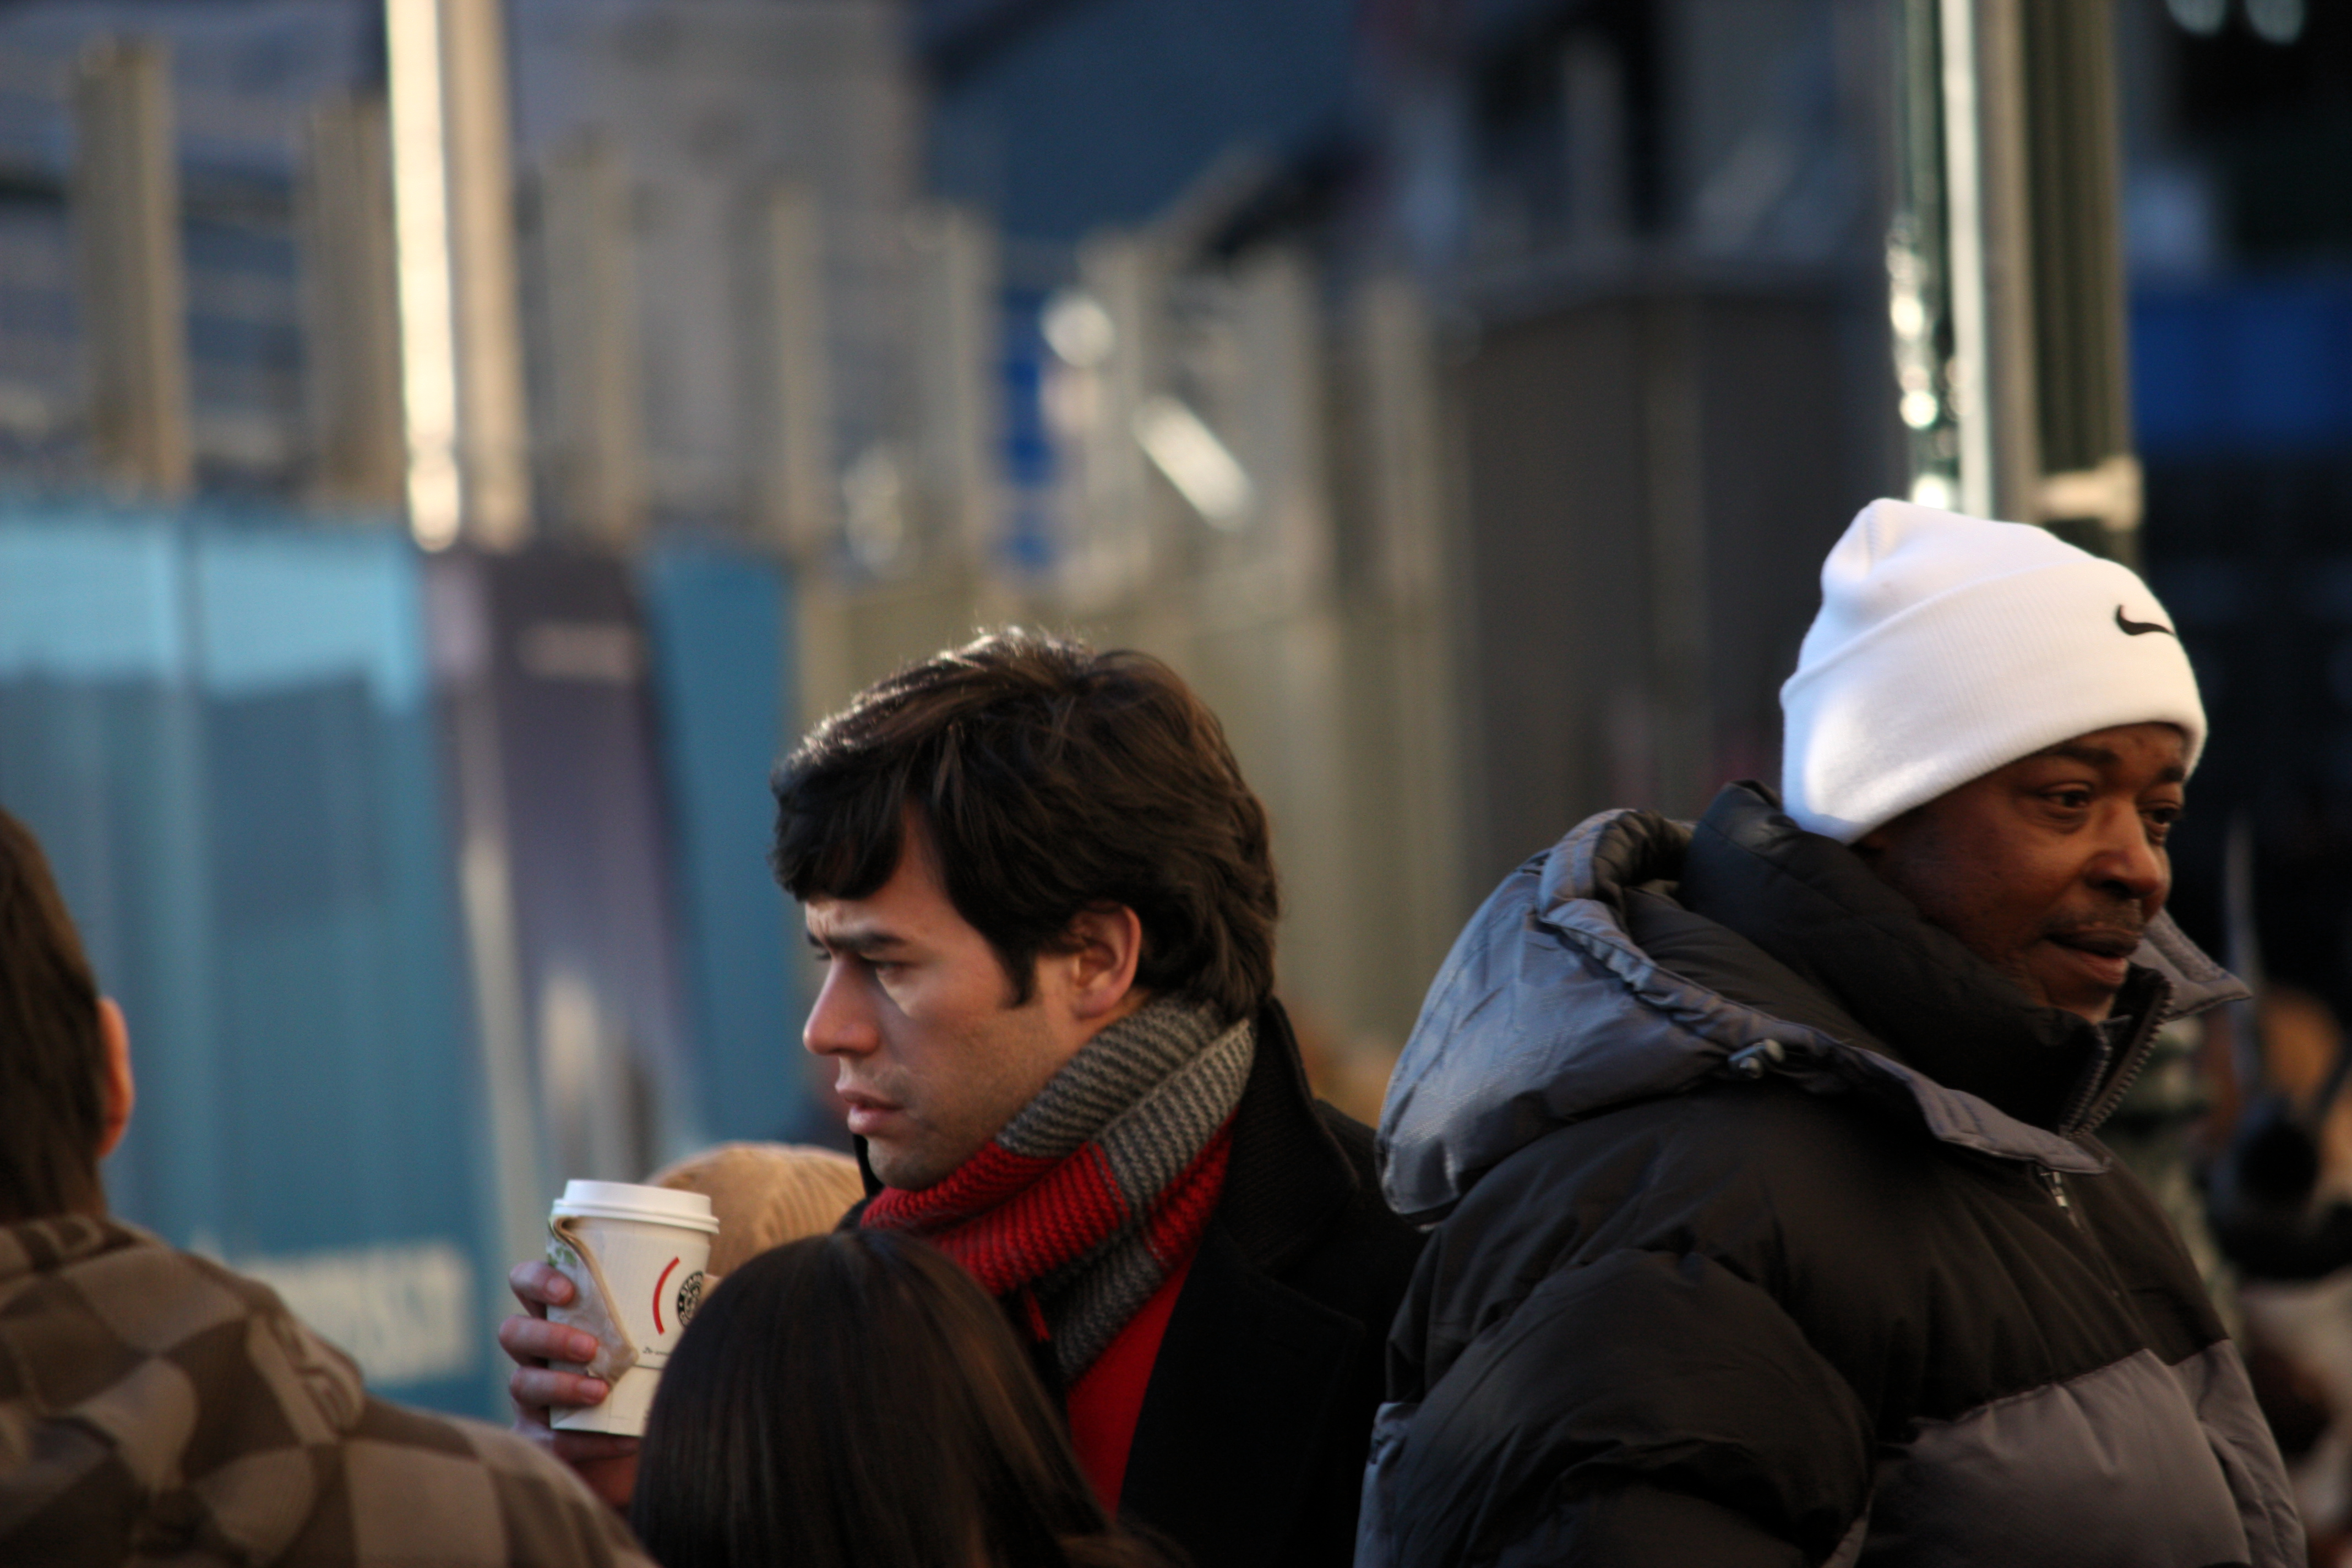
people, crowd, newyorkcity, demonstration, wtc